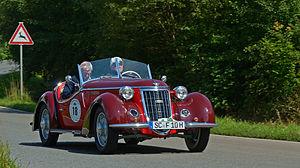
La Wanderer W25K est une voiture de sport avec moteur à six cylindres et roues arrière motrices de la marque Wanderer. Elle sera concurrente de la BMW 328.